Consuelo Mayendía

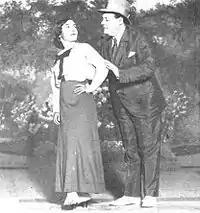
Consuelo Mayendía with Casimiro Ortas in a scene from the play "Diana la cazadora"

Most of Mayendía's career occurred during the first quarter of the 20th century where she became one of the biggest stars in the Teatro Apolo of Madrid. She performed in operettas and lyrical sketches which she combined in many instances with libretto by Carlos Arnichesmy, sharing the stage with José Moncayo. They appeared together in "El trust de los tenorios" (1910), "El amo de la calle" (1910), "El amigo Melquíades" (1914), "Serafín el pinturero" (1916). She also premiered in "Diana la cazadora" (1915), written by Hermanos Álvarez Quintero, with music by María Rodrigo. She was married to actor Cristóbal Sánchez del Pino.